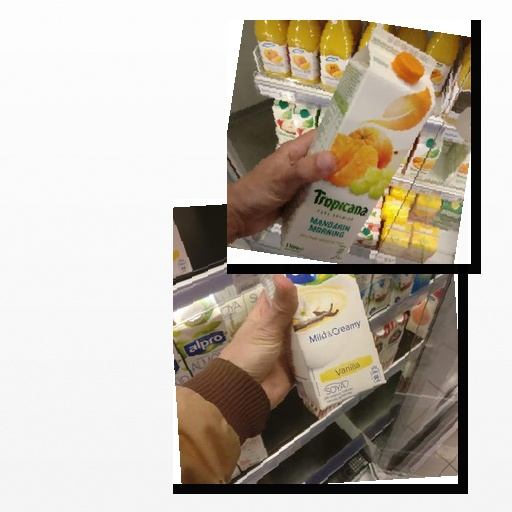
Food items: mandarin_juice, soyghurt